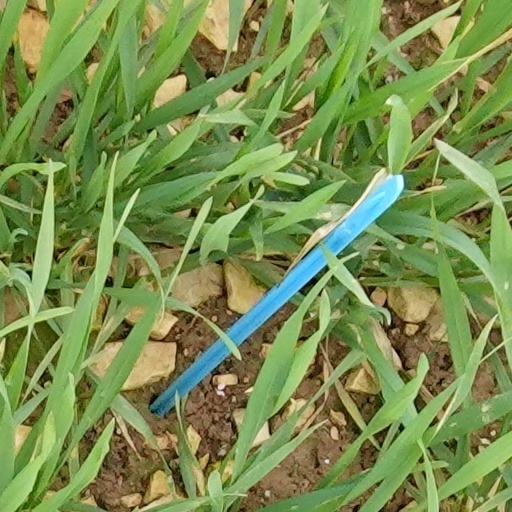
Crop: wheat